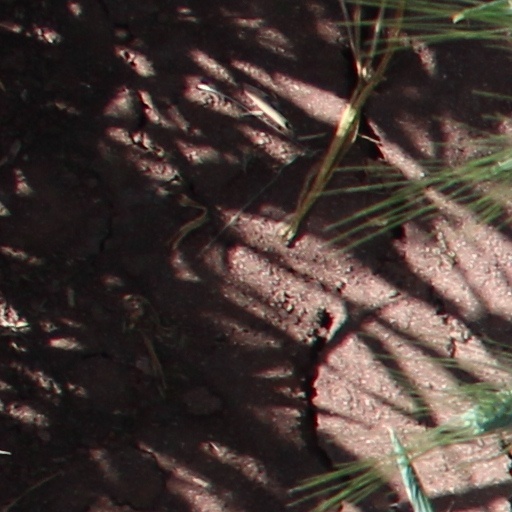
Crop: wheat